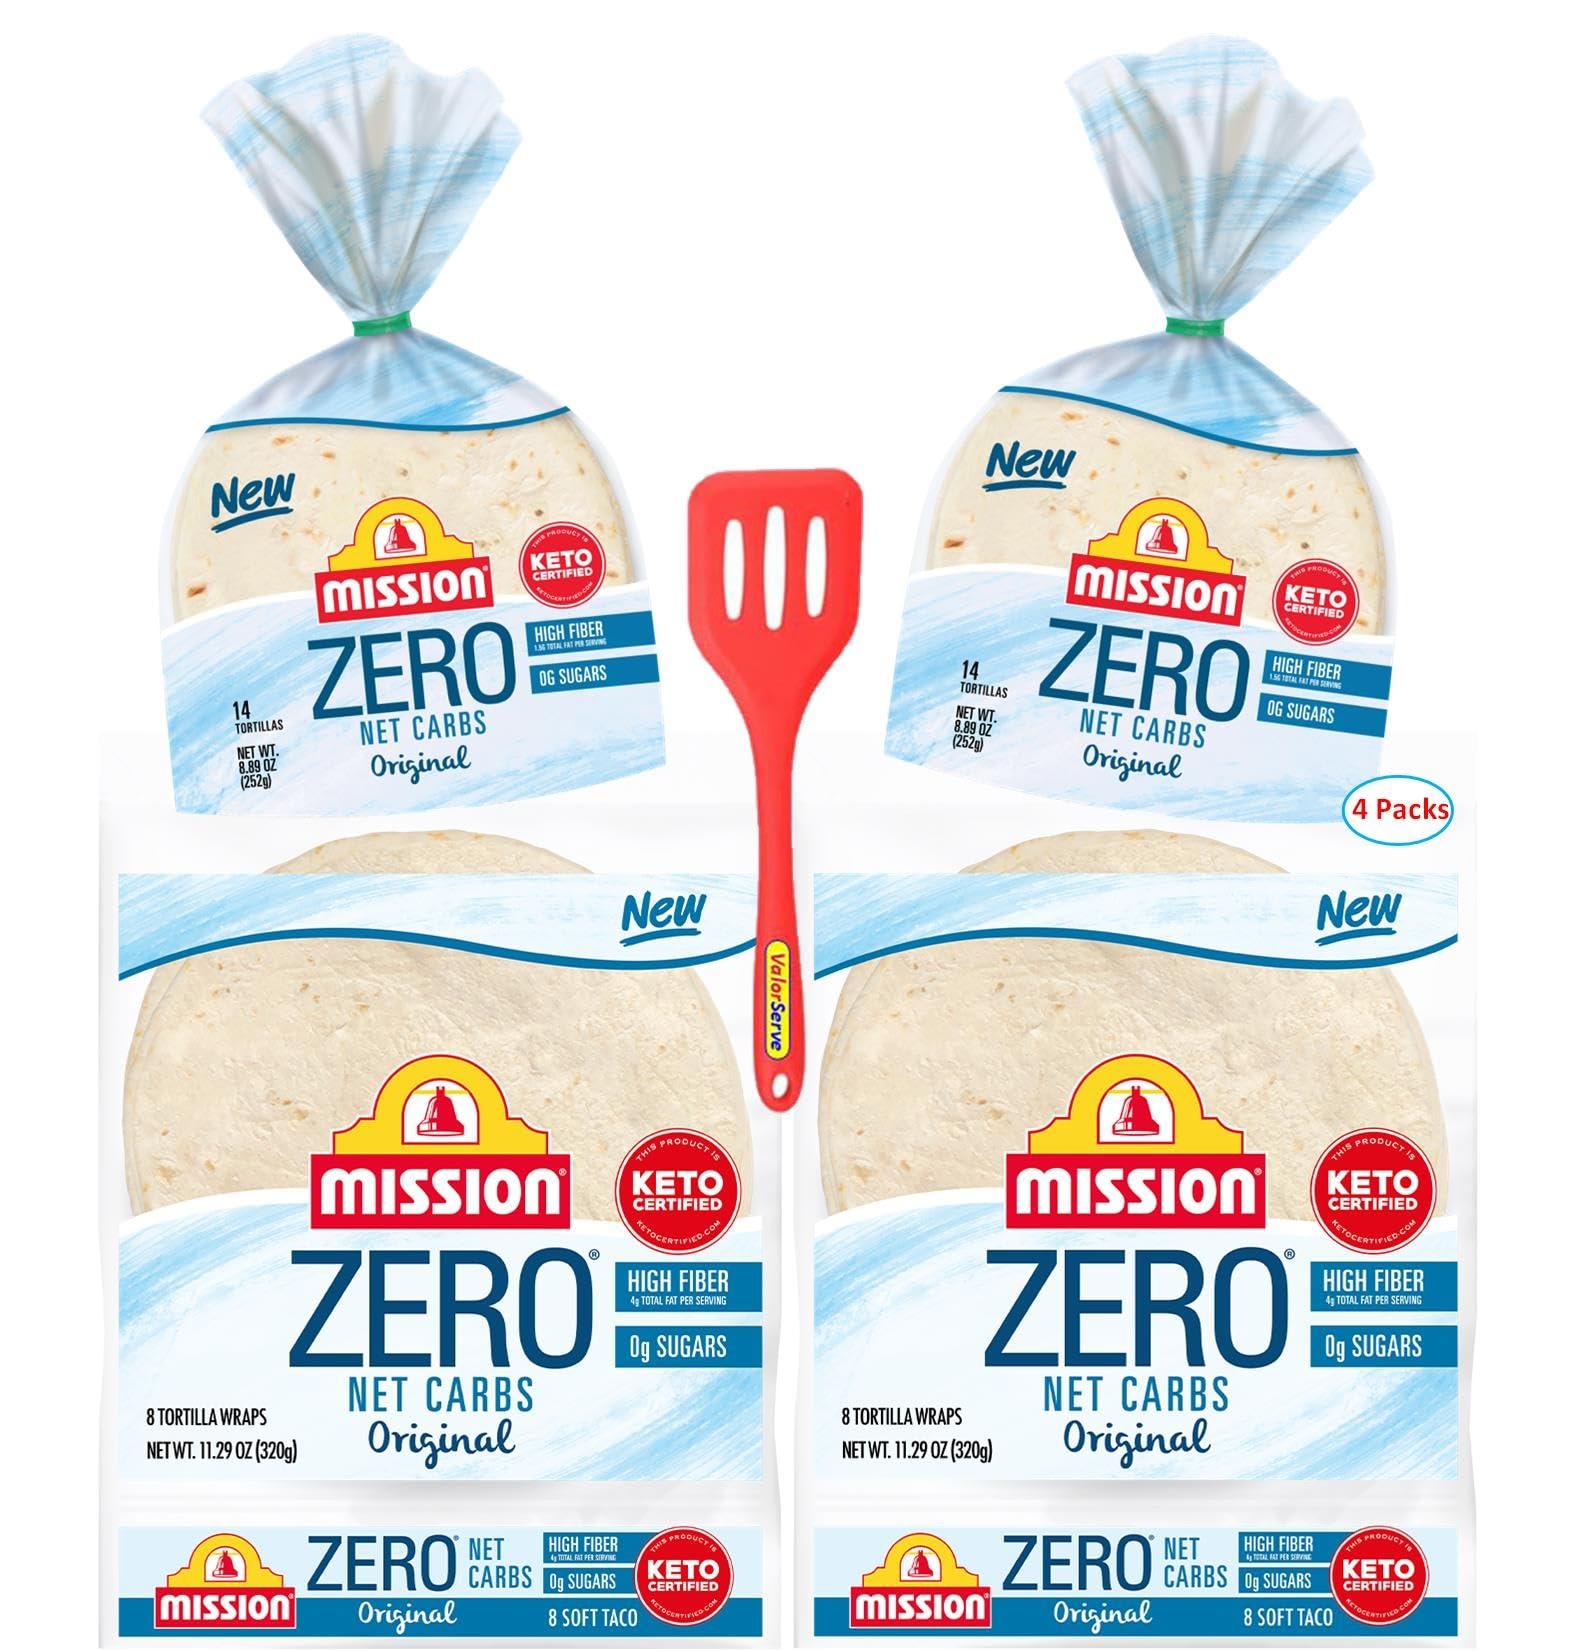
Item Name: Mission Zero Net Carb Tortilla Variety Pack | 4.5" & 8" Size | Keto Certified | 11.29 & 8.89 oz/e.| 14 & 8 Count (Pack of 2-4.5" & Pack of 2-8") with ValorServe™ Mini Kitchen Utensil
Bullet Point 1: 🌮 4 Pack Includes Two 8" Soft Taco 8 Count & Two 4.5" Street Taco 14 Count (44 Tortillas)
Bullet Point 2: 🌮 Keto Certified
Bullet Point 3: 🌮 0g of net carbohydrates per serving
Bullet Point 4: 🌮 Zero sugar and no trans fat or cholesterol
Bullet Point 5: 🌮 Delicious addition to all of your favorite low carb recipes
Bullet Point 6: 🌮 One Ultra Flexible ValorServe Mini Kitchen Utensil from an assortment - perfect for fun & easy food prep
Value: 45.16
Unit: Ounce

Price: 20.24